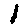
Label: 1